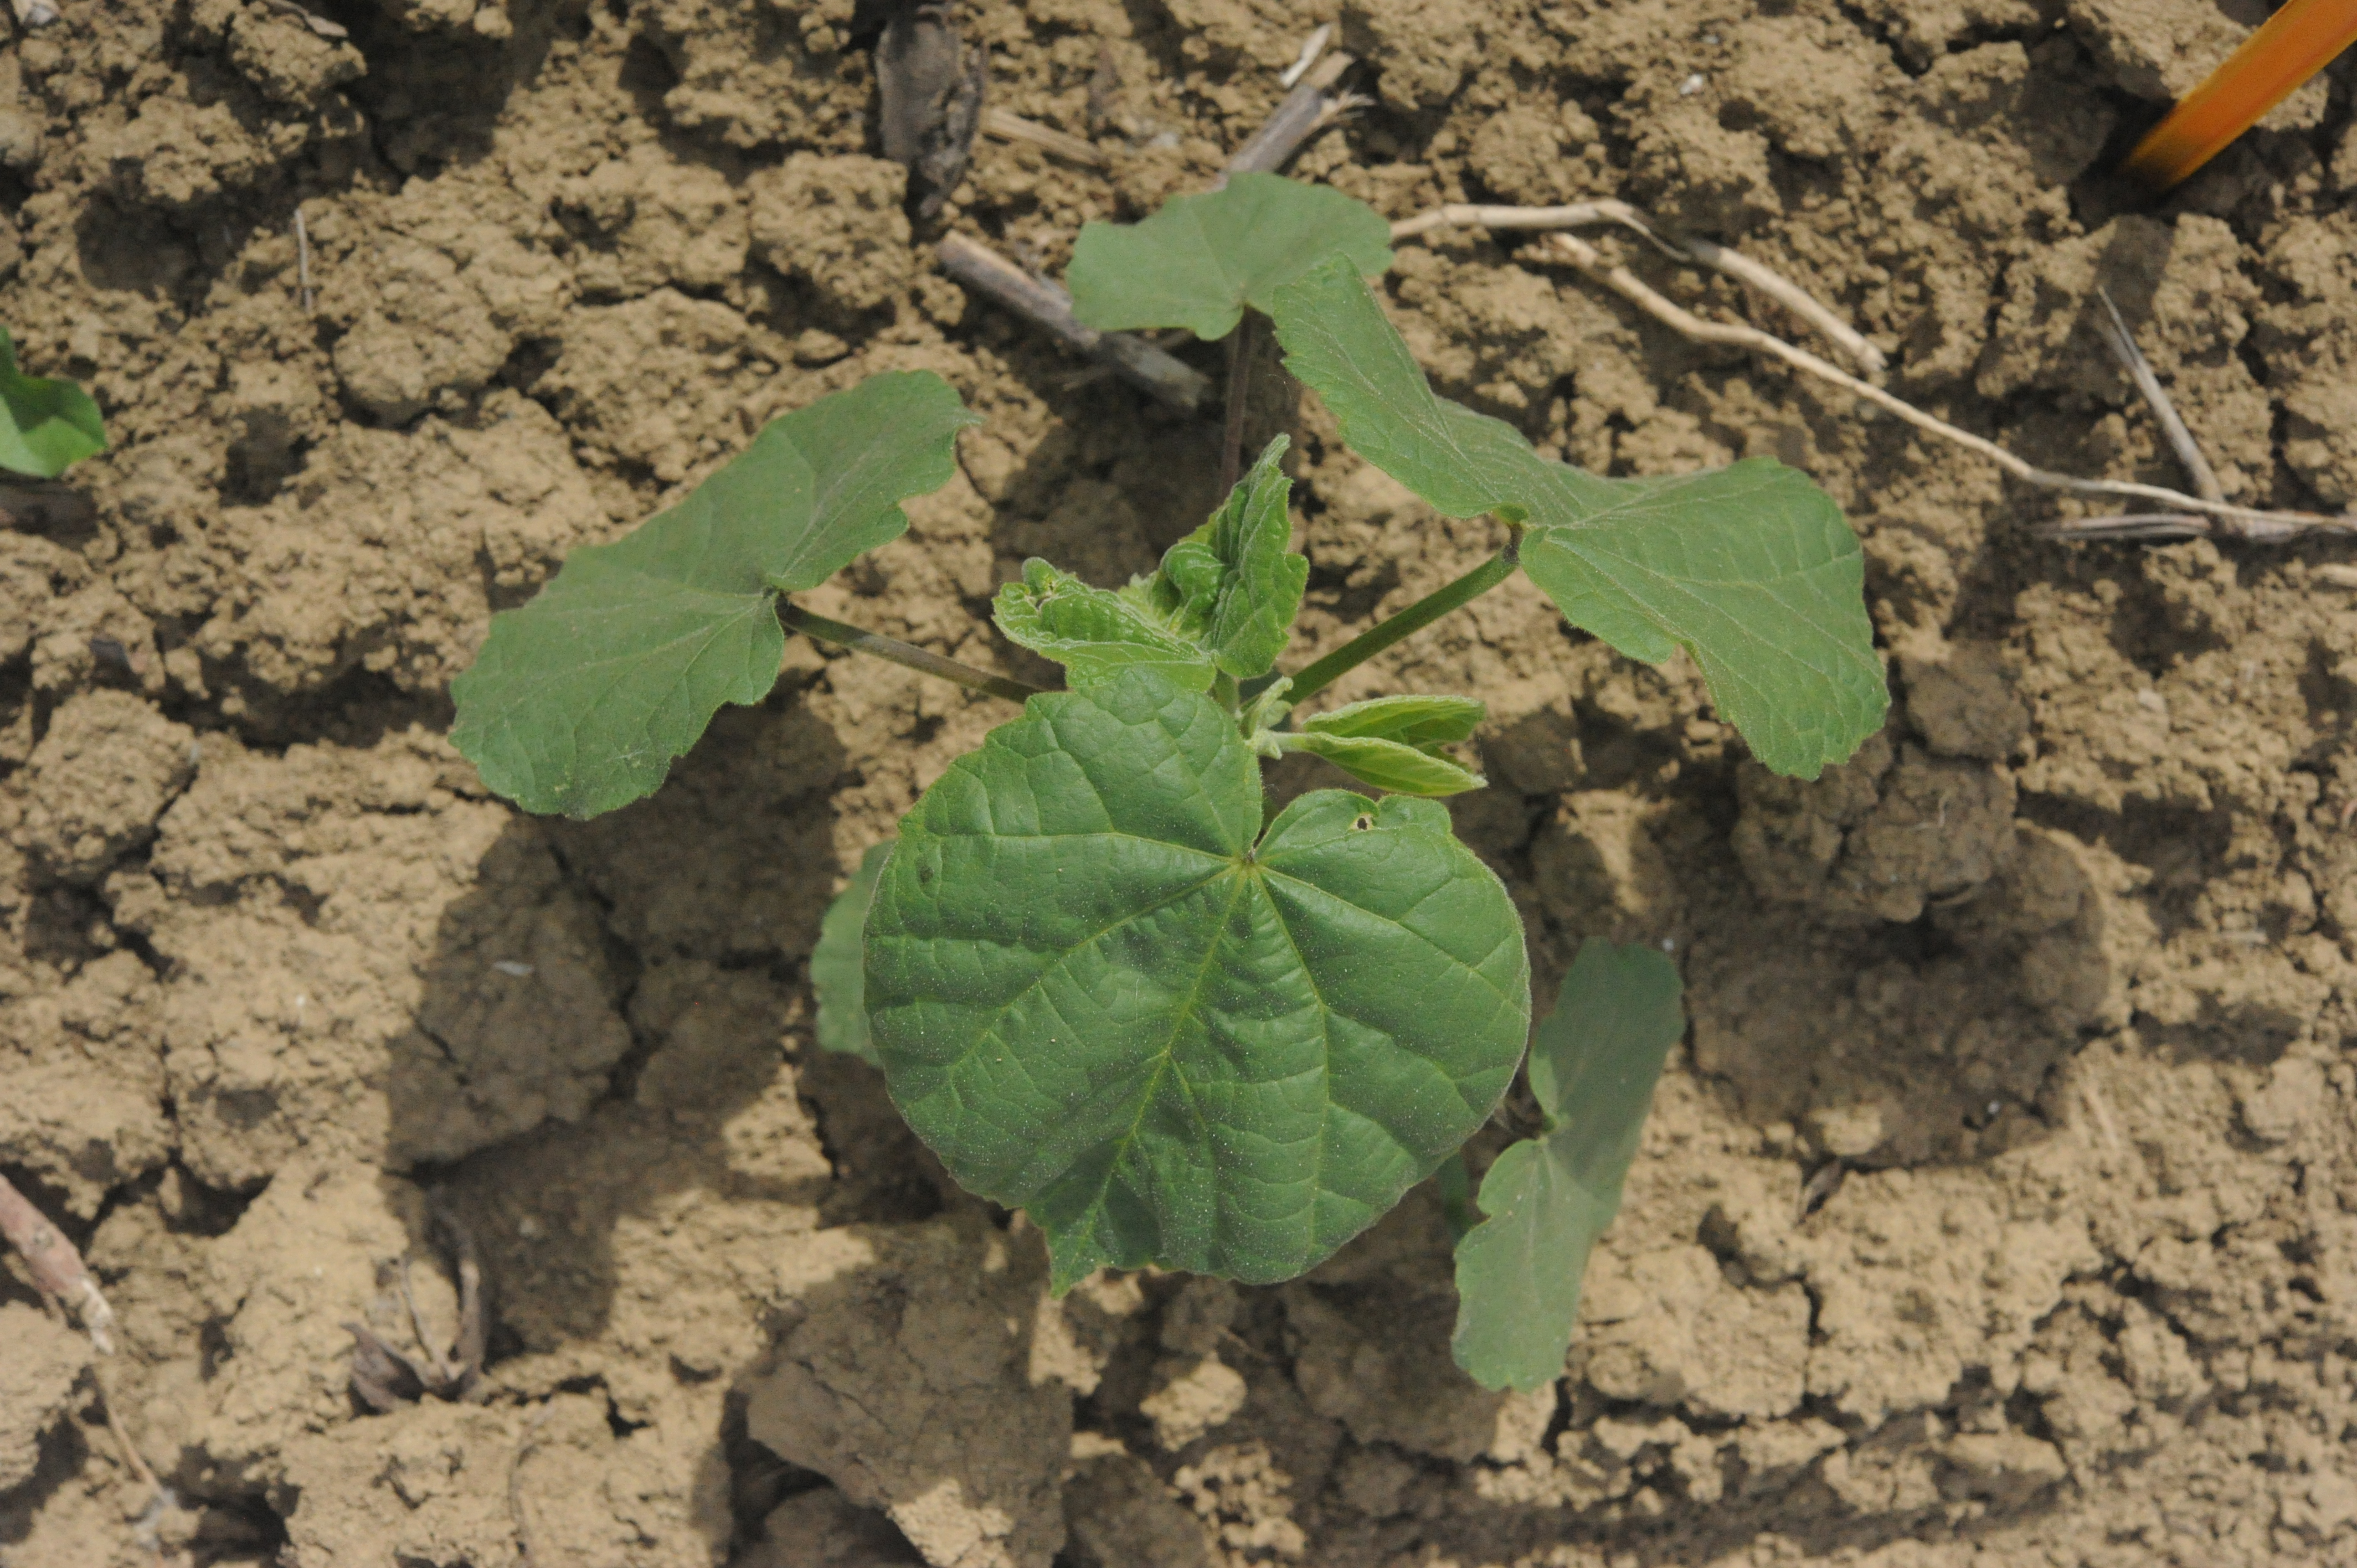
Label: velvet_leaf